Bisexual community

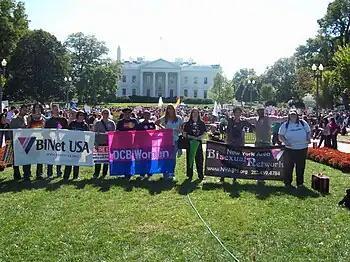
Some bisexual, fluid, pansexual and queer-identified contingents display their banners at the 2009 National Equality March.

The National Equality March was a national political rally that occurred on October 11, 2009, in Washington, D.C. It called for equal protection for lesbian, gay, bisexual, and transgender people in all matters governed by civil law in all states and districts. The march was called for by LGBTQ activist Cleve Jones and organized by Equality Across America and the Courage Campaign. Kip Williams and Robin McGehee served as co-directors. This was the first national march in Washington, D.C., for LGBTQ rights since the 2000 Millennium March.